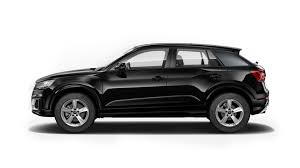
Label: noambulance